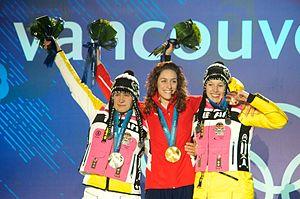
Les épreuves de skeleton aux Jeux olympiques d'hiver de 2010 se déroulent les 18 et 19 février 2010 au Centre des sports de glisse de Whistler dans la station de sports d'hiver de Whistler en Colombie-Britannique. Après avoir été programmé deux fois aux Jeux olympiques, en 1928 et en 1948, le skeleton a attendu les Jeux de 2002 pour être programmé de nouveau.
Le tableau des médailles des Jeux olympiques d'hiver de 2010 est le classement des nations par nombre de médailles d'or remportées aux Jeux olympiques d'hiver de 2010, qui se sont déroulés du 12 au 28 février 2010 à Vancouver, en Colombie-Britannique, au Canada. 2632 athlètes de 82 nations ont participé à ces jeux, à travers 86 compétitions et quinze disciplines différentes.